Boris Godunov (opera)

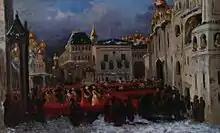
Bocharov's design for the Cathedral Square Scene (1874)

Note: The culpability of Boris in the matter of Dmitriy's death can neither be proved nor disproved. Karamzin accepted his responsibility as fact, and Pushkin and Mussorgsky after him assumed his guilt to be true, at least for the purpose of creating a tragedy in the mold of Shakespeare. Modern historians, however, tend to acquit Boris.